Tiexi, Shenyang

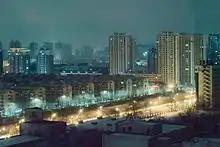

Tiexi District is one of ten districts of the prefecture-level city of Shenyang, the capital of Liaoning Province, Northeast China, and forms part of the urban core. It borders Yuhong District to the north, Huanggu District to the northeast, Heping District to the east, Sujiatun District to the southeast, Liaozhong County to the southwest, and Xinmin City to the northwest; it also borders the prefecture-level city of Liaoyang to the south.